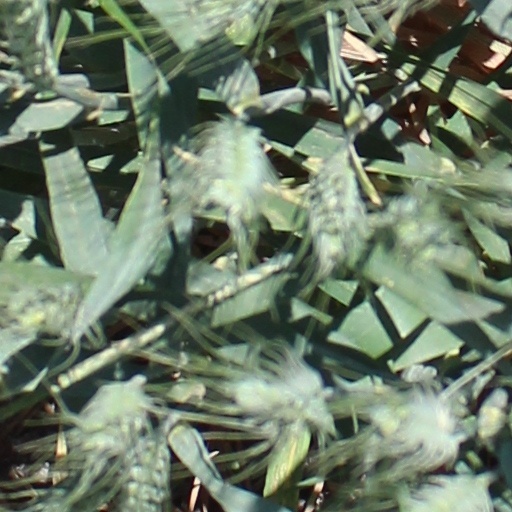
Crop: wheat